1929 Spain v England football match

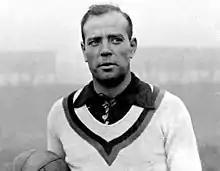
Ricardo Zamora, Spain's first international goalkeeper

Zamora was signed the following year by Real Madrid for 150k pesetas, becoming the highest paid player in Europe as a result. He was an integral part of the side which won their first La Liga championship in 1931–32, a season in which they were unbeaten, and conceded 17 goals the following season when they retained the title in 1932–33. Beginning in the , the 'Ricardo Zamora Trophy' would be awarded to the best goalkeeper in La Liga. Internationally, Zamora wouldn't feature in the inaugural FIFA World Cup in 1930, when Spanish clubs refused to allow their players to leave for an extended period of time, but was still the starting goalkeeper when Spain entered for the first time in 1934, with only Quincoces and Marculeta also remaining from the victory over England. Having defeated Brazil 3–1 in the first round, they came up against tournament hosts Italy. The teams played a violent and controversial match, with Italy receiving many favourable refereeing decisions, but the match finished 1–1, meaning a replay was played the following day which was won 1–0 by Italy in another match marred by controversy, following which referee René Mercet was banned for life. The match, and the tournament as a whole, would be subject to accusations of political interference from Prime Minister of Italy, Benito Mussolini.